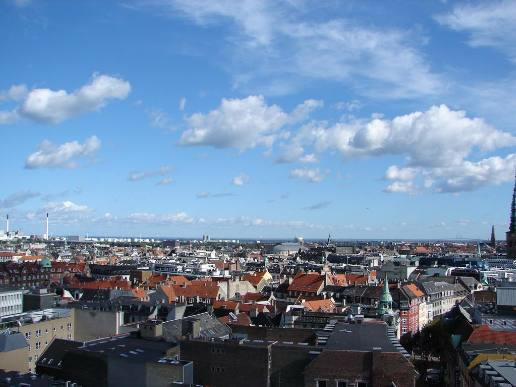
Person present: No